Cucumber juice

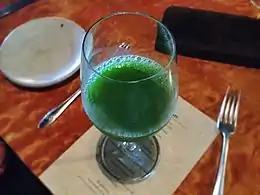
Cucumber juice

Cucumber juice is the juice derived from cucumbers produced by squeezing or pressing it. Cucumbers are 98% water.